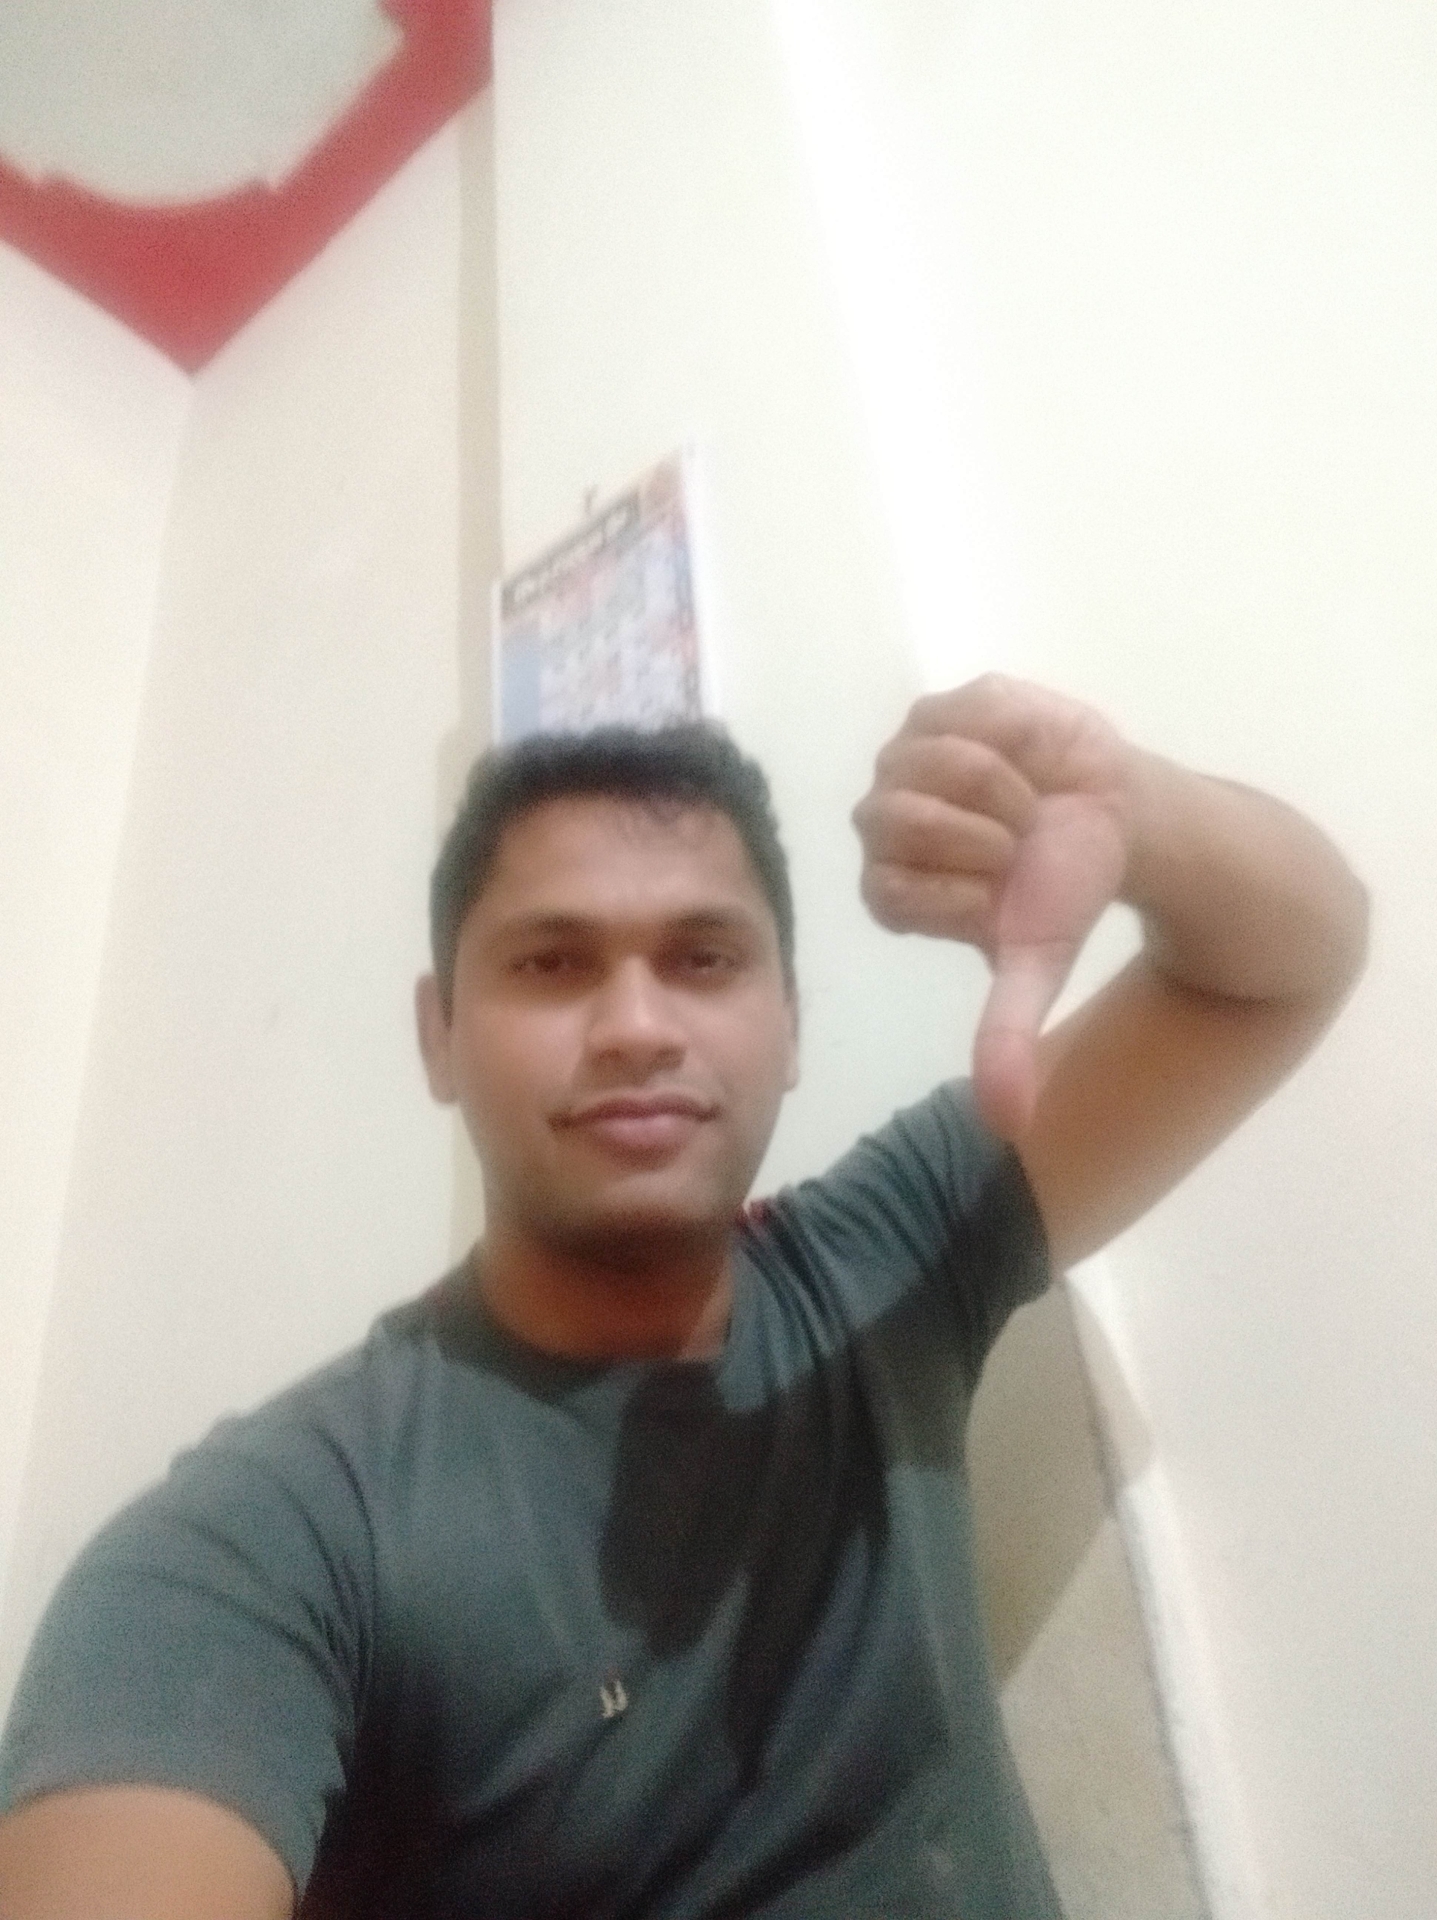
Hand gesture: dislike